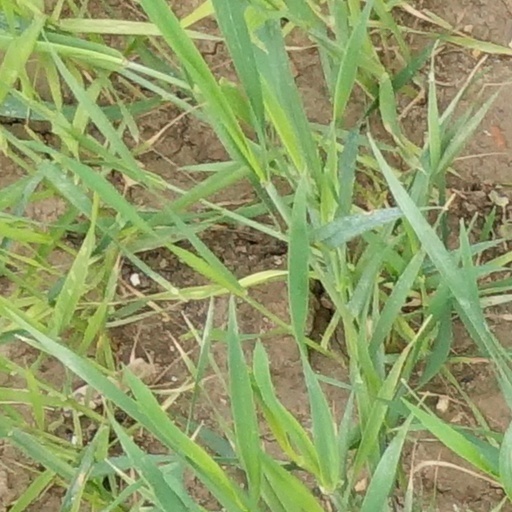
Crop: wheat